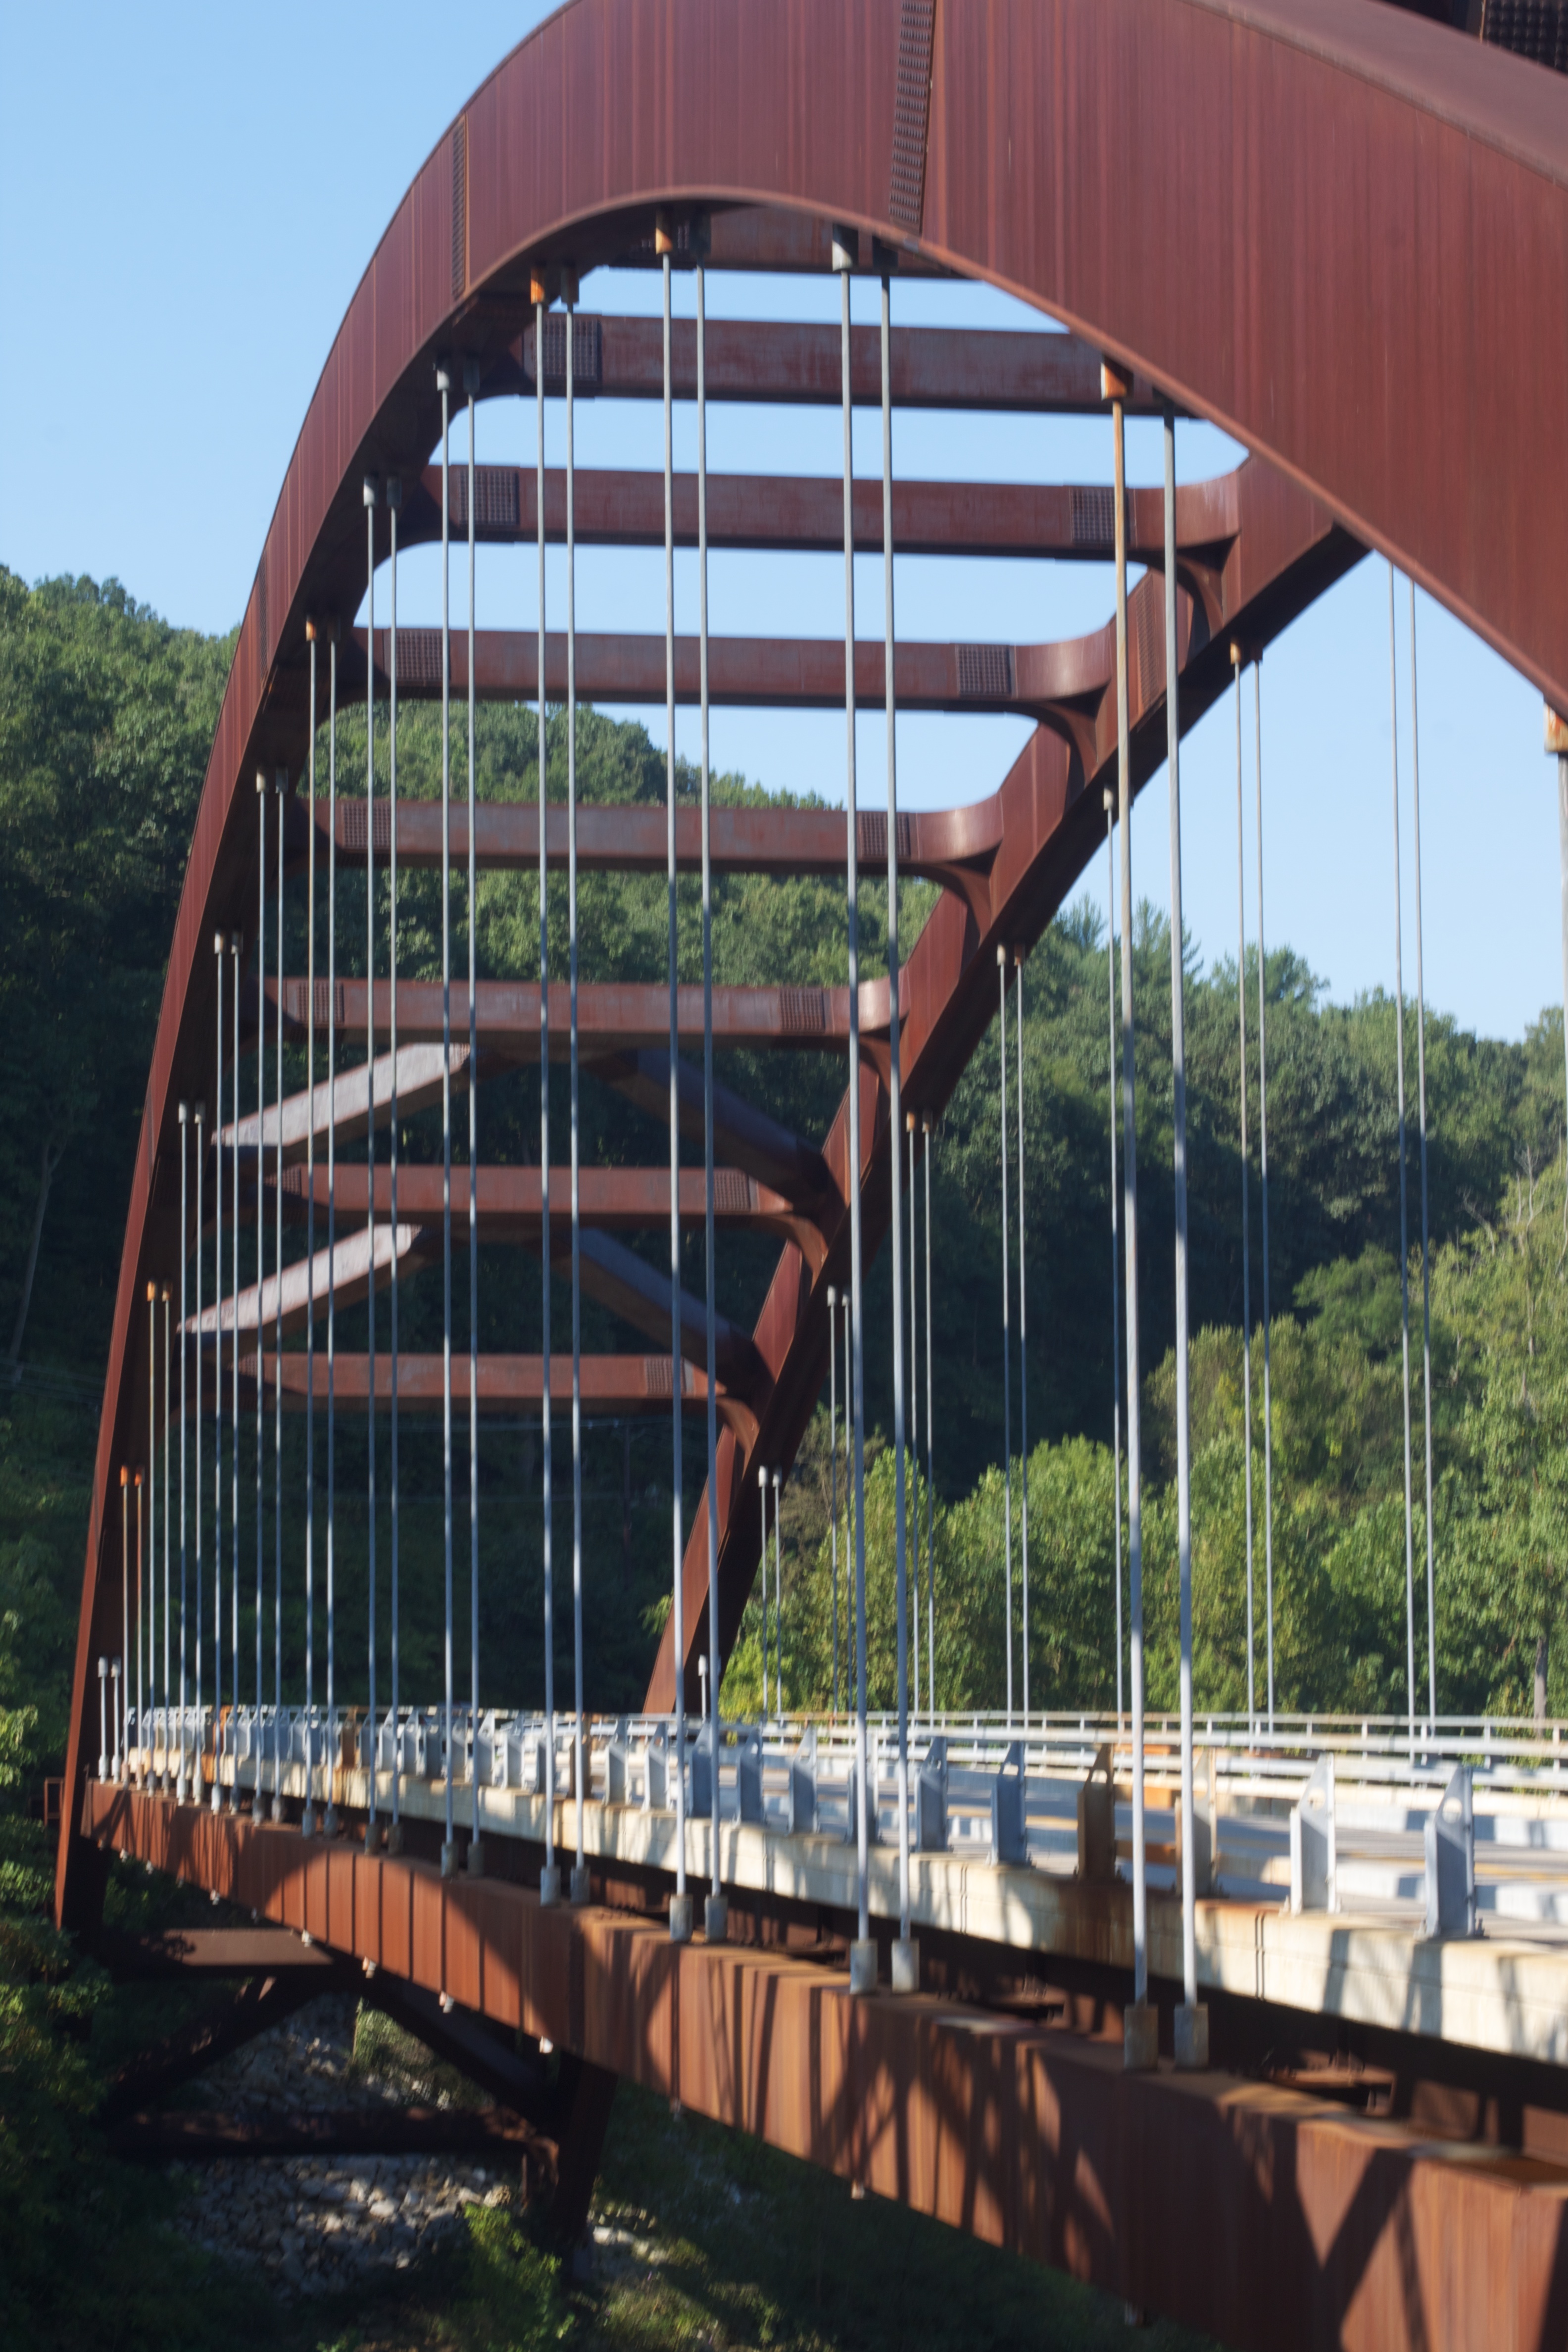
architecture, bridge, facade, stadium, odyssey, arch bridge, truss bridge, skyway